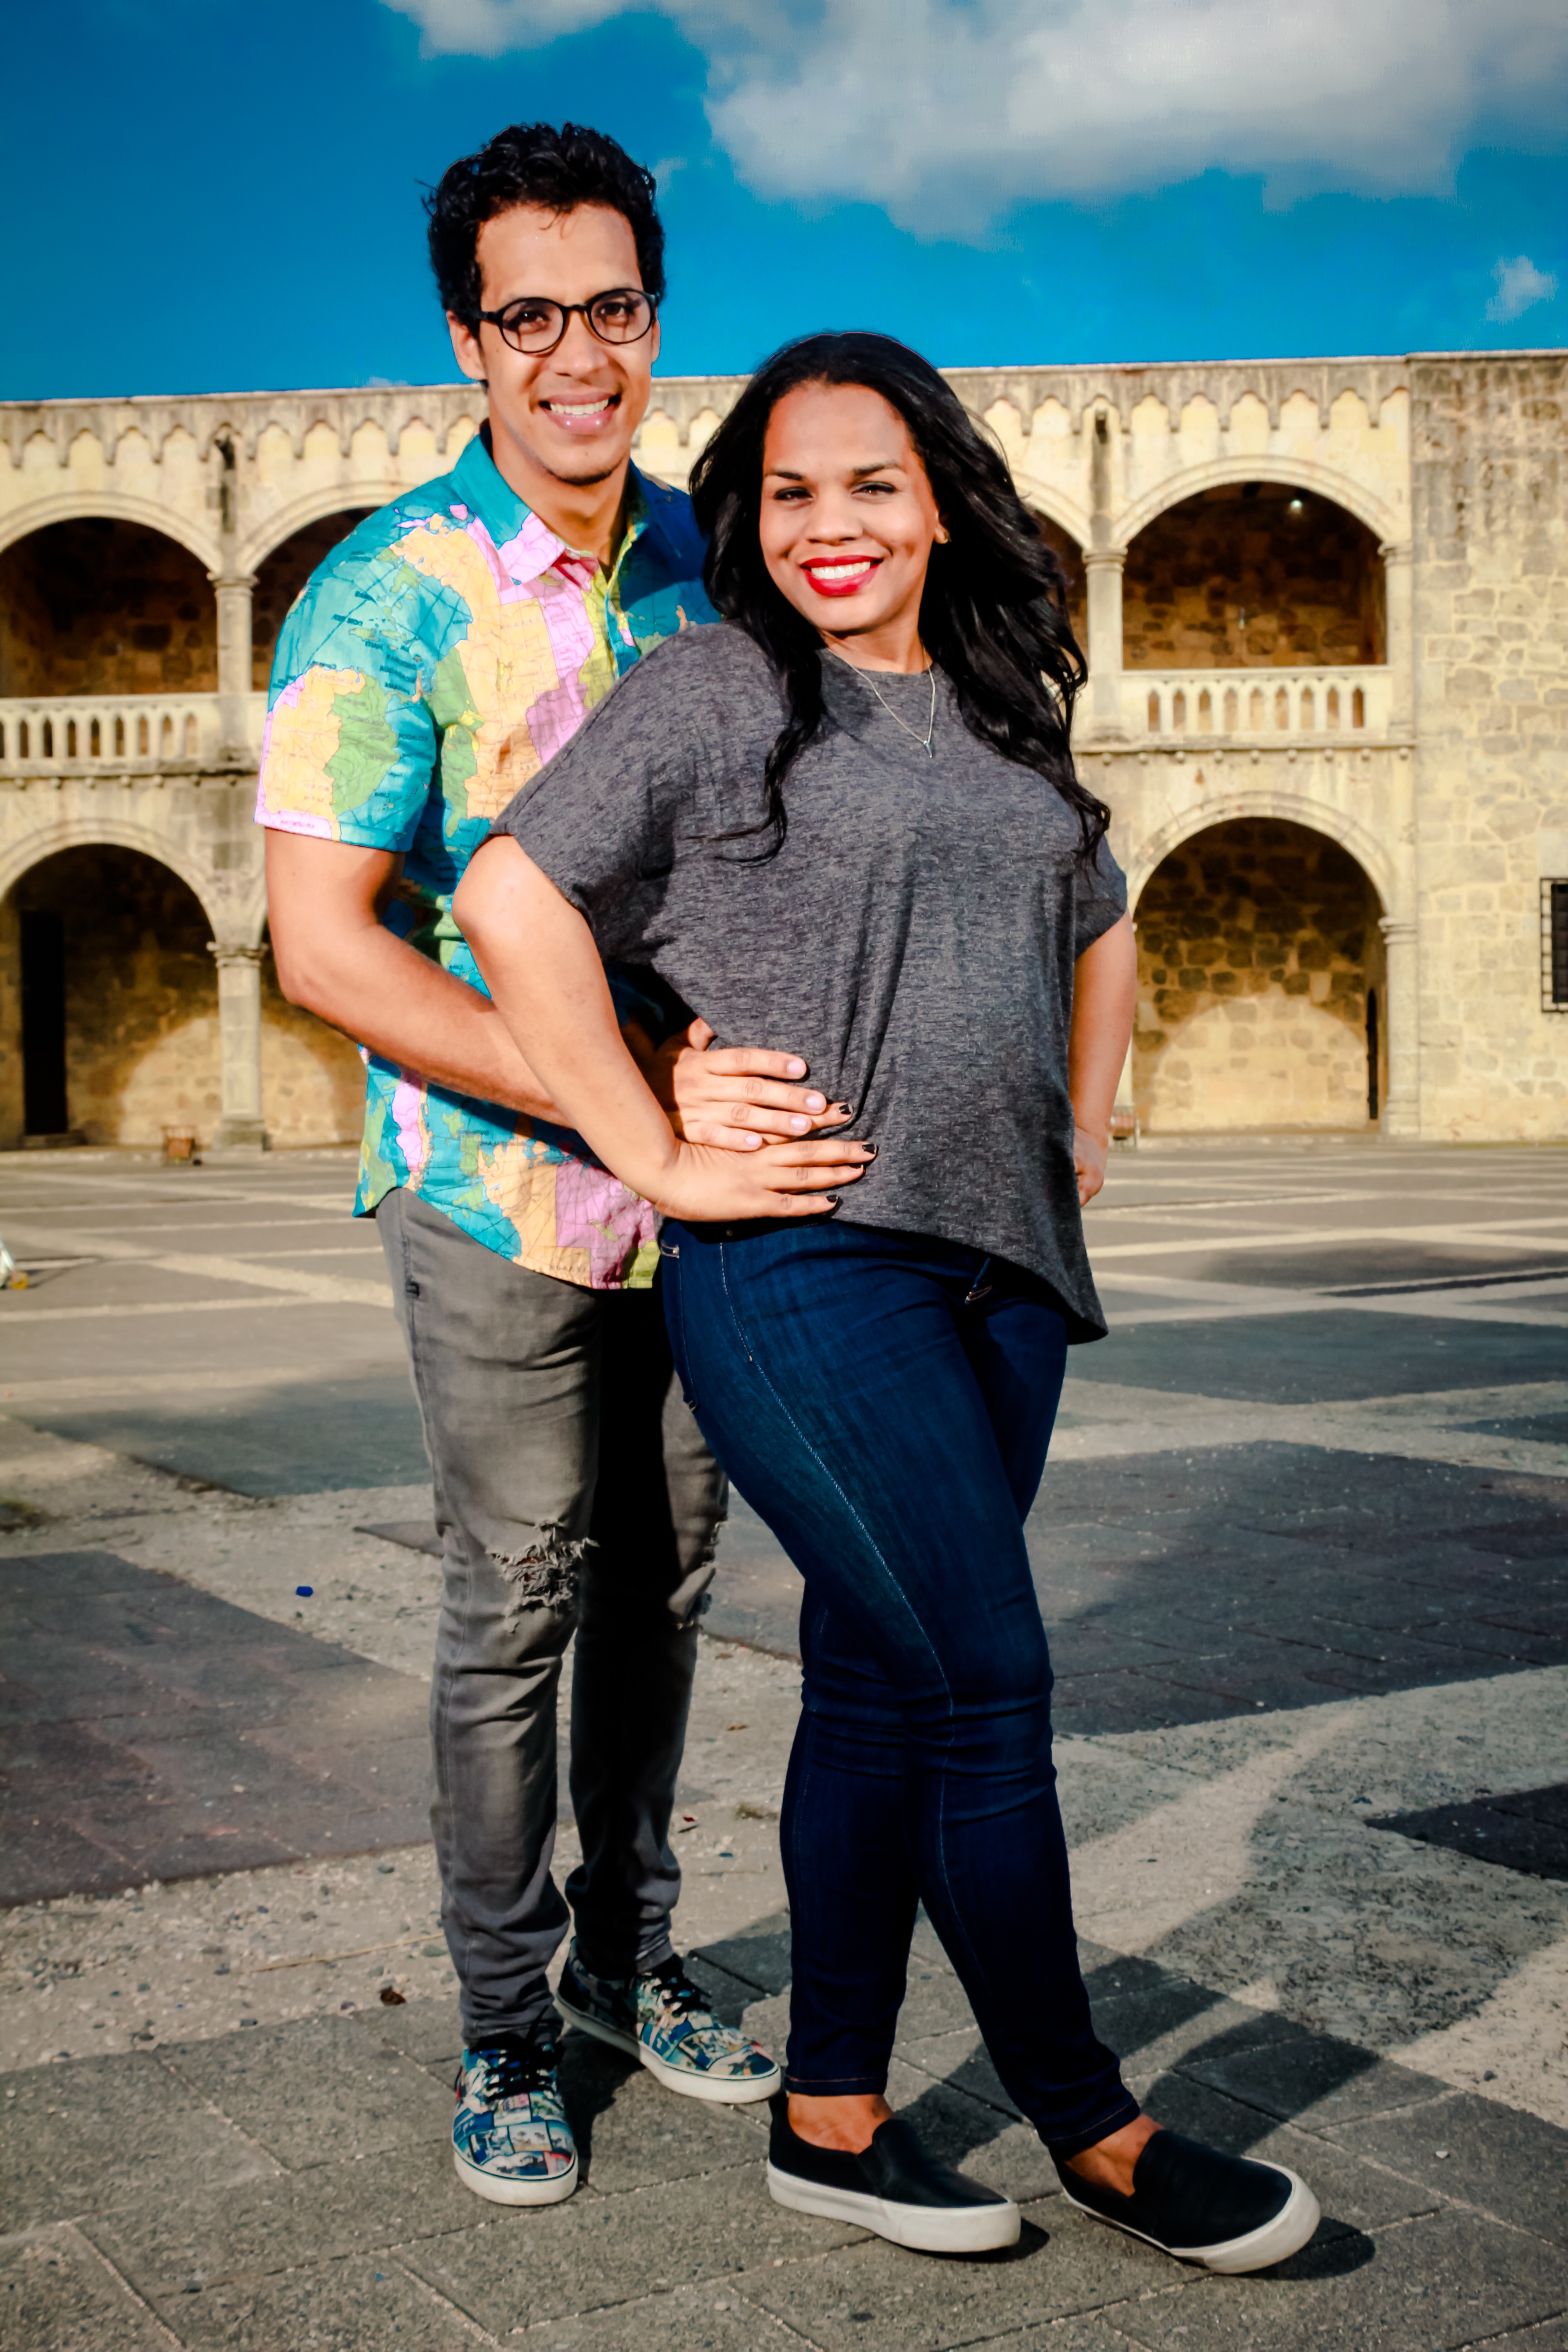
nature, person, people, girl, photography, play, stone, band, love, model, jungle, color, natural, holiday, fashion, blue, friendship, tourism, marriage, pregnancy, son, family, children, colors, fun, mother, happy, happiness, party, photograph, original, beauty, mama, dominican, republic, caribbean, smiles, games, birthday, new born, dominican republic, brothers, teens, parents, daughter, leaders, child portrait, photo shoot, bebe, male and female, kisses, omar medina, omar medina films, my dear, mami, family photo, potatos, breast arms, super mom, special moment, 15 years, red with blue, mambo rd, upper room, raymon tavarez, ponciano adjany, edgar winter, shepherds